1st United States Sharpshooters

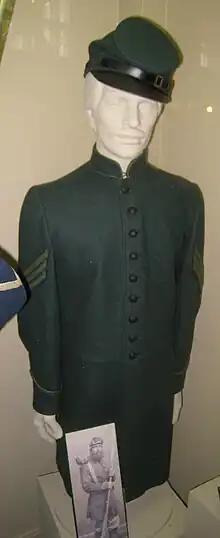
The green uniform of the sharpshooters

The most notable aspect of the Berdan Sharpshooter uniform is the green color, rather than the standard Union blue. They were one of only a few regiments that went outside the typical Potomac Army's uniform. The green uniform gave the sharpshooters the clear advantage of camouflage, but also sometimes was a disadvantage because they were easy to distinguish against the rest of the Union soldiers for Confederate marksmen to spot and target. Sharpshooters were high-priority kills amongst the Confederate army, because they had such high skills and good salvageable equipment. Sharpshooters used more guerrilla warfare battle tactics than the rest of the Union infantry. Along with the green uniform, a soldier was to have no brass on any of their buttons. Their shoes were standard Union issue, but their pants were made of green wool just like the frock coats, with a pair of gaiters. Furthermore, Sharpshooter knapsacks were a Prussian-style fur sack fitted over a wooden frame, as opposed to the usual tarred canvas. However, as the war went on the men were not reissued this clothing and many of the men received standard federal clothing making it harder for rebel troops to notice their elite capabilities. By the Gettysburg campaign most of the men were wearing modified blue uniforms.